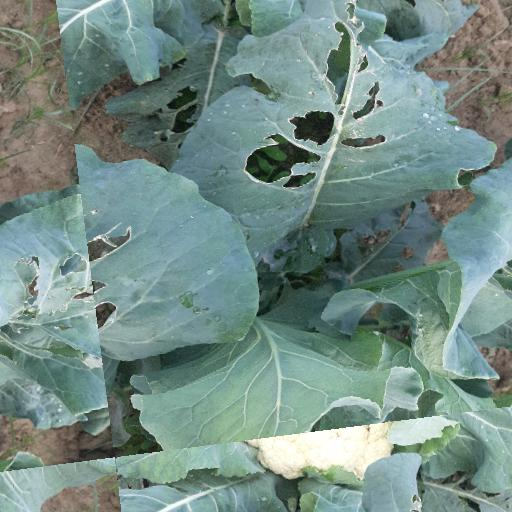
Label: Black Rot